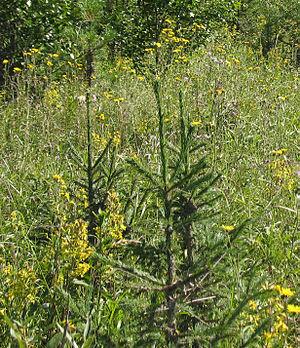
L'épicéa de Sibérie est une espèce d'épicéa originaire de la Sibérie.